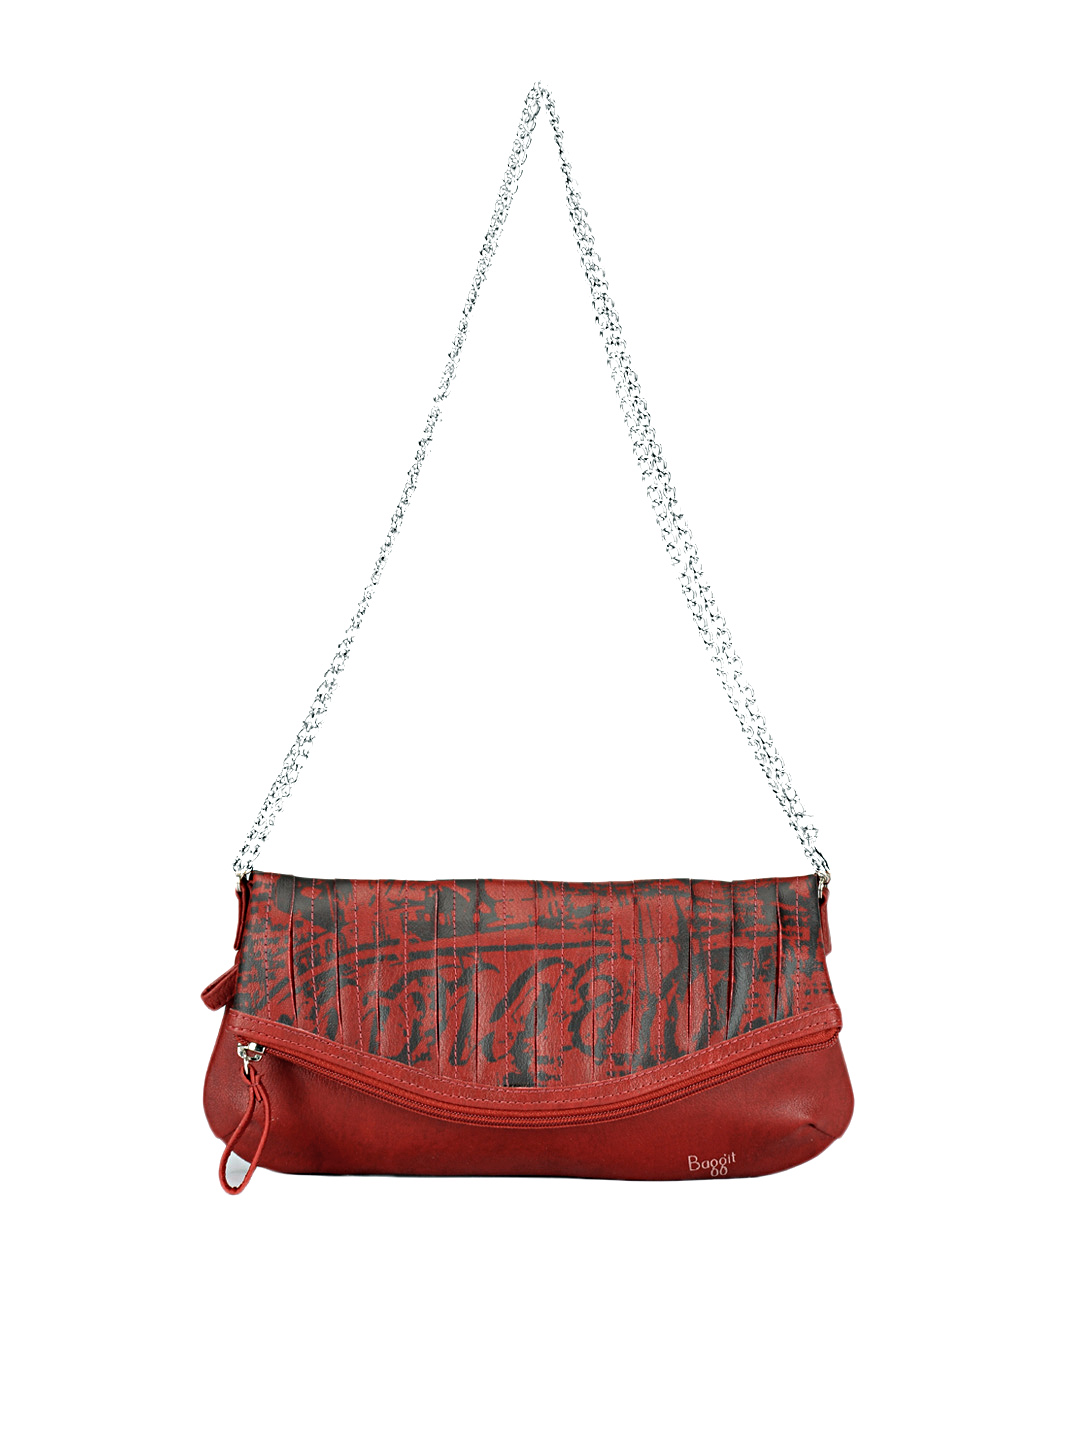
Baggit Women Red Purse
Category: Accessories / Bags / Clutches
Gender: Women
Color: Red
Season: Summer 2012
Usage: Casual